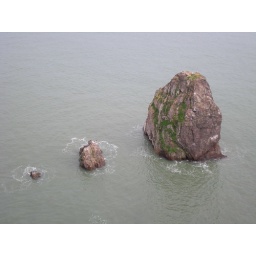
Three rocks underneath the bridge